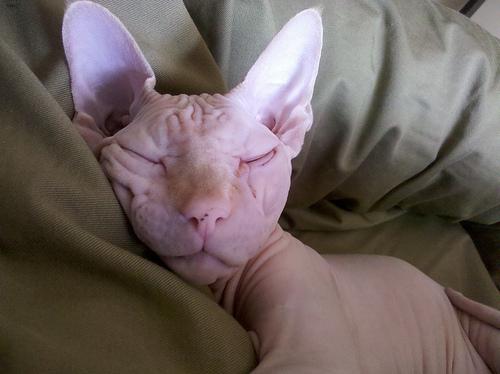
Breed: Sphynx